José Charlet

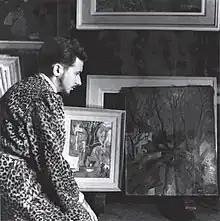
José Charlet

José Charlet, (October 19, 1916 in Bourg-en-Bresse – 1993) was a French architect, painter, sculptor, and professor at the Beaux Arts of Paris.